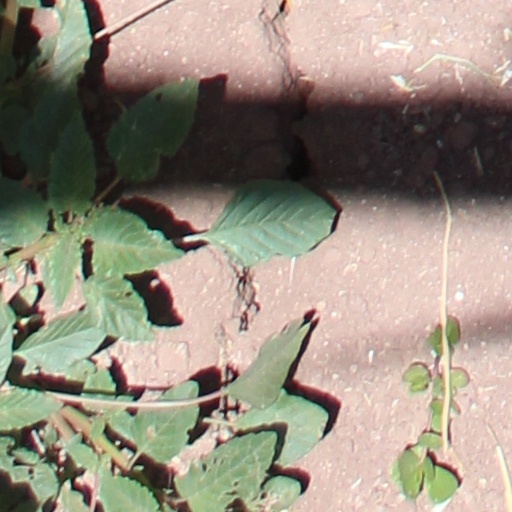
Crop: wheat